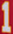
Number: 1